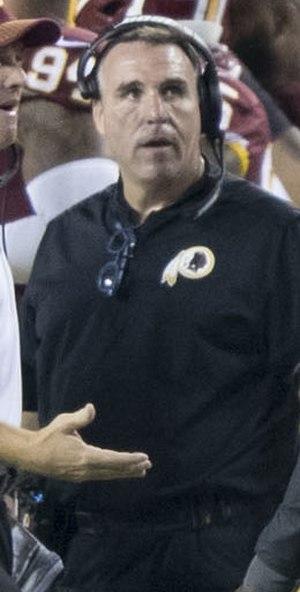
Les 49ers de San Francisco sont une franchise de football américain affiliée à la National Football League. Elle est basée depuis 1988 à Santa Clara, au sud de la région de la baie de San Francisco et évolue dans la Division Ouest de la National Football Conference. Les « Niners » jouent leurs matchs à domicile au Levi's Stadium.